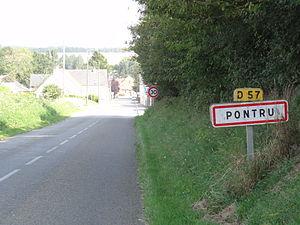
Pontru (Aisne) city limit sign
Pontru est une commune française située dans le département de l'Aisne, en région Hauts-de-France.